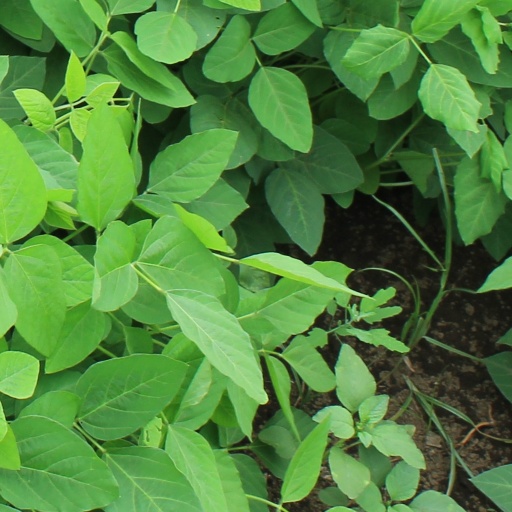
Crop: soybean